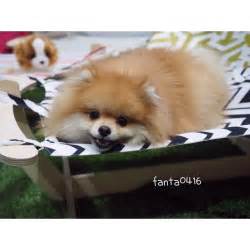
Label: cane